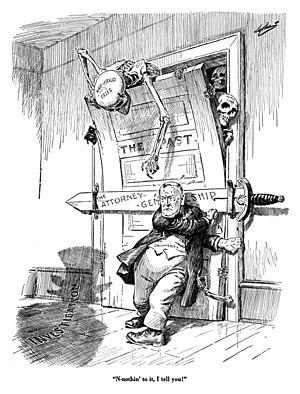
Harry Micajah Daugherty, né le 26 janvier 1860 à Washington Court House et mort le 21 octobre 1941 à Columbus, est un juriste et homme politique américain. Membre du Parti républicain, il est procureur général des États-Unis entre 1921 et 1924 dans l'administration du président Warren G. Harding puis dans celle de son successeur Calvin Coolidge. Ce dernier contraint Harry M. Daugherty à la démission, visé par des soupçons de corruption et deux enquêtes fédérales.